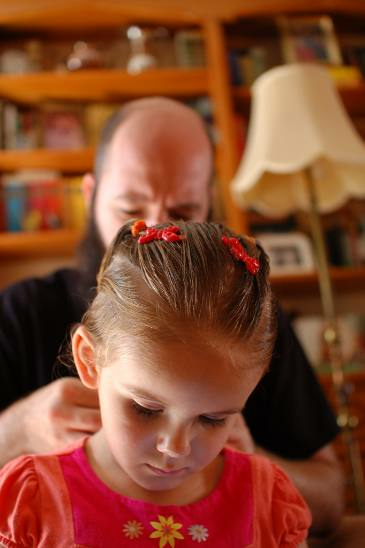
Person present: Yes